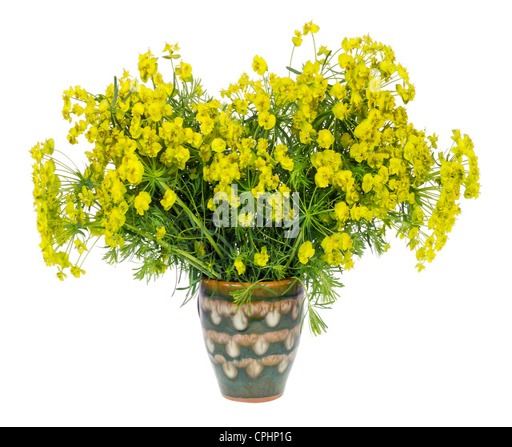
a bouquet from strange plant with many small yellow flowers in a ceramic vase .